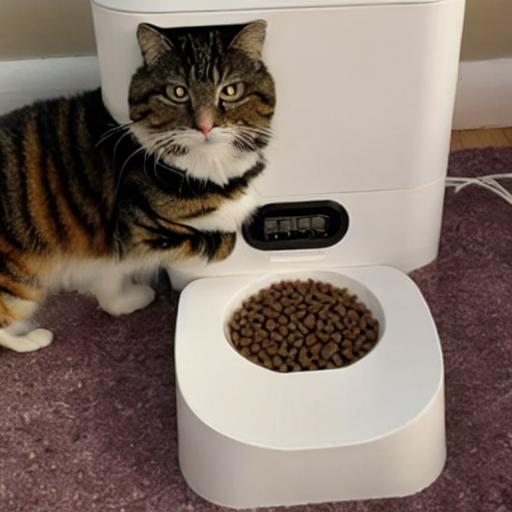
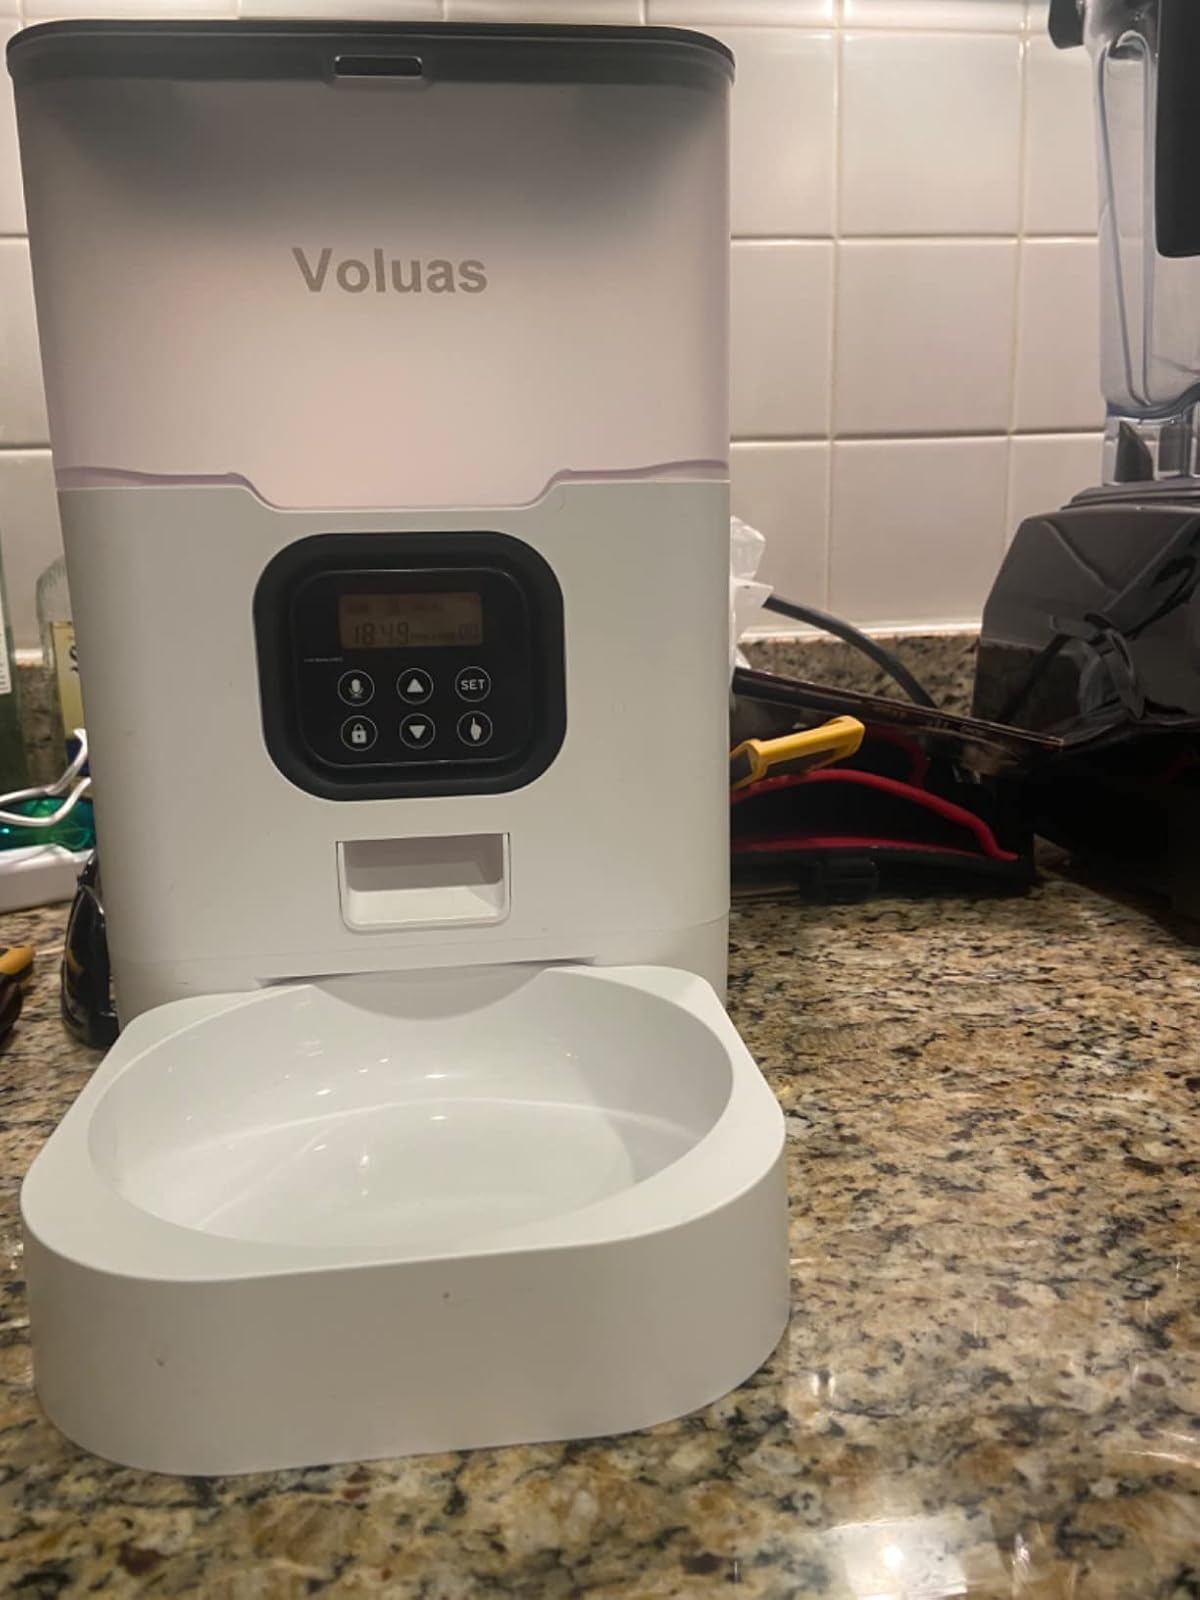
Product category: items_feeder
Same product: no